Spanish art

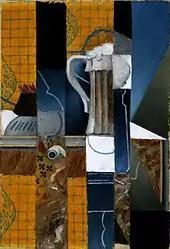
Juan Gris, "Glass of Beer and Playing Cards", 1913, Columbus Museum of Art, Ohio

Although mostly active in Italy, particularly in Naples, José de Ribera (1591–1652) considered himself Spanish, and his style is sometimes used as an example of the extremes of Counter-Reformation Spanish art. His work was very influential (largely through the circulation of his drawing and prints throughout Europe) and developed significantly through his career.